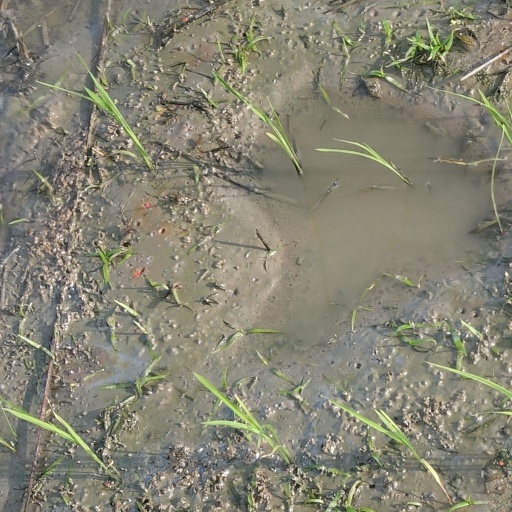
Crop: rice